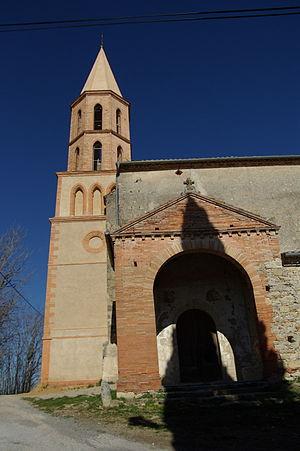
France, Tarn (81), Montgey, église de Montgey
Cet article recense les monuments historiques du département du Tarn, en France, à l'exception des :
Montgey, en occitan Montjèi, est une commune française située dans le département du Tarn, en région Occitanie.